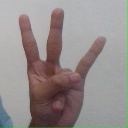
अक्षर: क्ष